Abecedarium

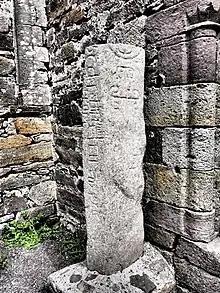
Alphabet stone (late 6th century AD), Kilmalkedar

An "Abecedary", a full alphabet carved in stone or written in book form, was historically found in churches, monasteries and other ecclesiastical buildings. Abecedaries are generally considered to be medieval teaching aids, particularly for the illiterate. The alphabet may have been thought to possess supernatural powers along the lines of the runic alphabet. Each letter would have had a symbolic meaning to the devout.